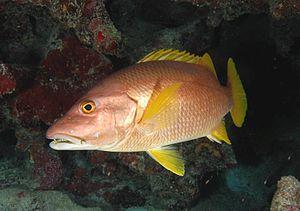
Lutjanus apodus est une espèce de poissons de la famille des Lutjanidae.